Stanisław Ryłko

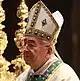

Stanisław Marian Ryłko (born 4 July 1945) is a Polish cardinal of the Catholic Church. He held positions in the Roman Curia beginning in 1987 and was president of the Pontifical Council for the Laity from 2003 to 2016. He was made a cardinal in 2007. He was Archpriest of the Basilica of Santa Maria Maggiore from 2016 to 2025.